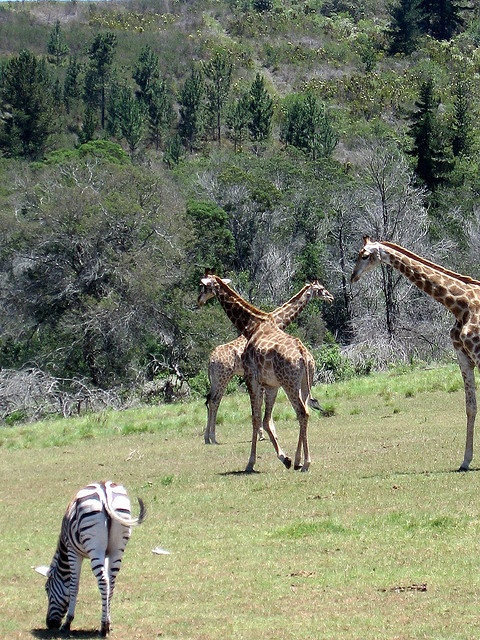
A zebra is standing away from the giraffe.
A single zebra is seen near some giraffes.
Three giraffes and a zebra out on a green and wooded area.
Giraffe and zebra graze in a field of grass.
A zebra and some giraffes near a cliff.